Sharpening stone

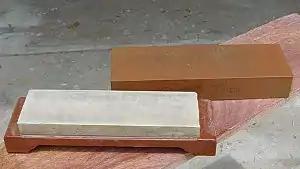
Two Japanese waterstones

Often whetstones are used with a cutting fluid to enhance sharpening and carry away swarf. Those used with water for this purpose are often called water stones or waterstones, those used with oil sometimes oil stones or oilstones.